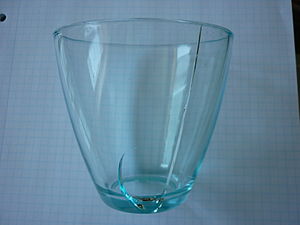
Varmeudvidelseskoefficient
Drikkeglas med revne forårsaget af ujævn opvarmning.
Drikkeglas med revne, som blev forårsaget af termiske spændinger pga. varm vædske i bunden
Varmeudvidelseskoefficient er den forholdsvise udvidelse af et materiale pr. kelvin. Størrelsen betegnes α og har SI-måleenheden K⁻¹.